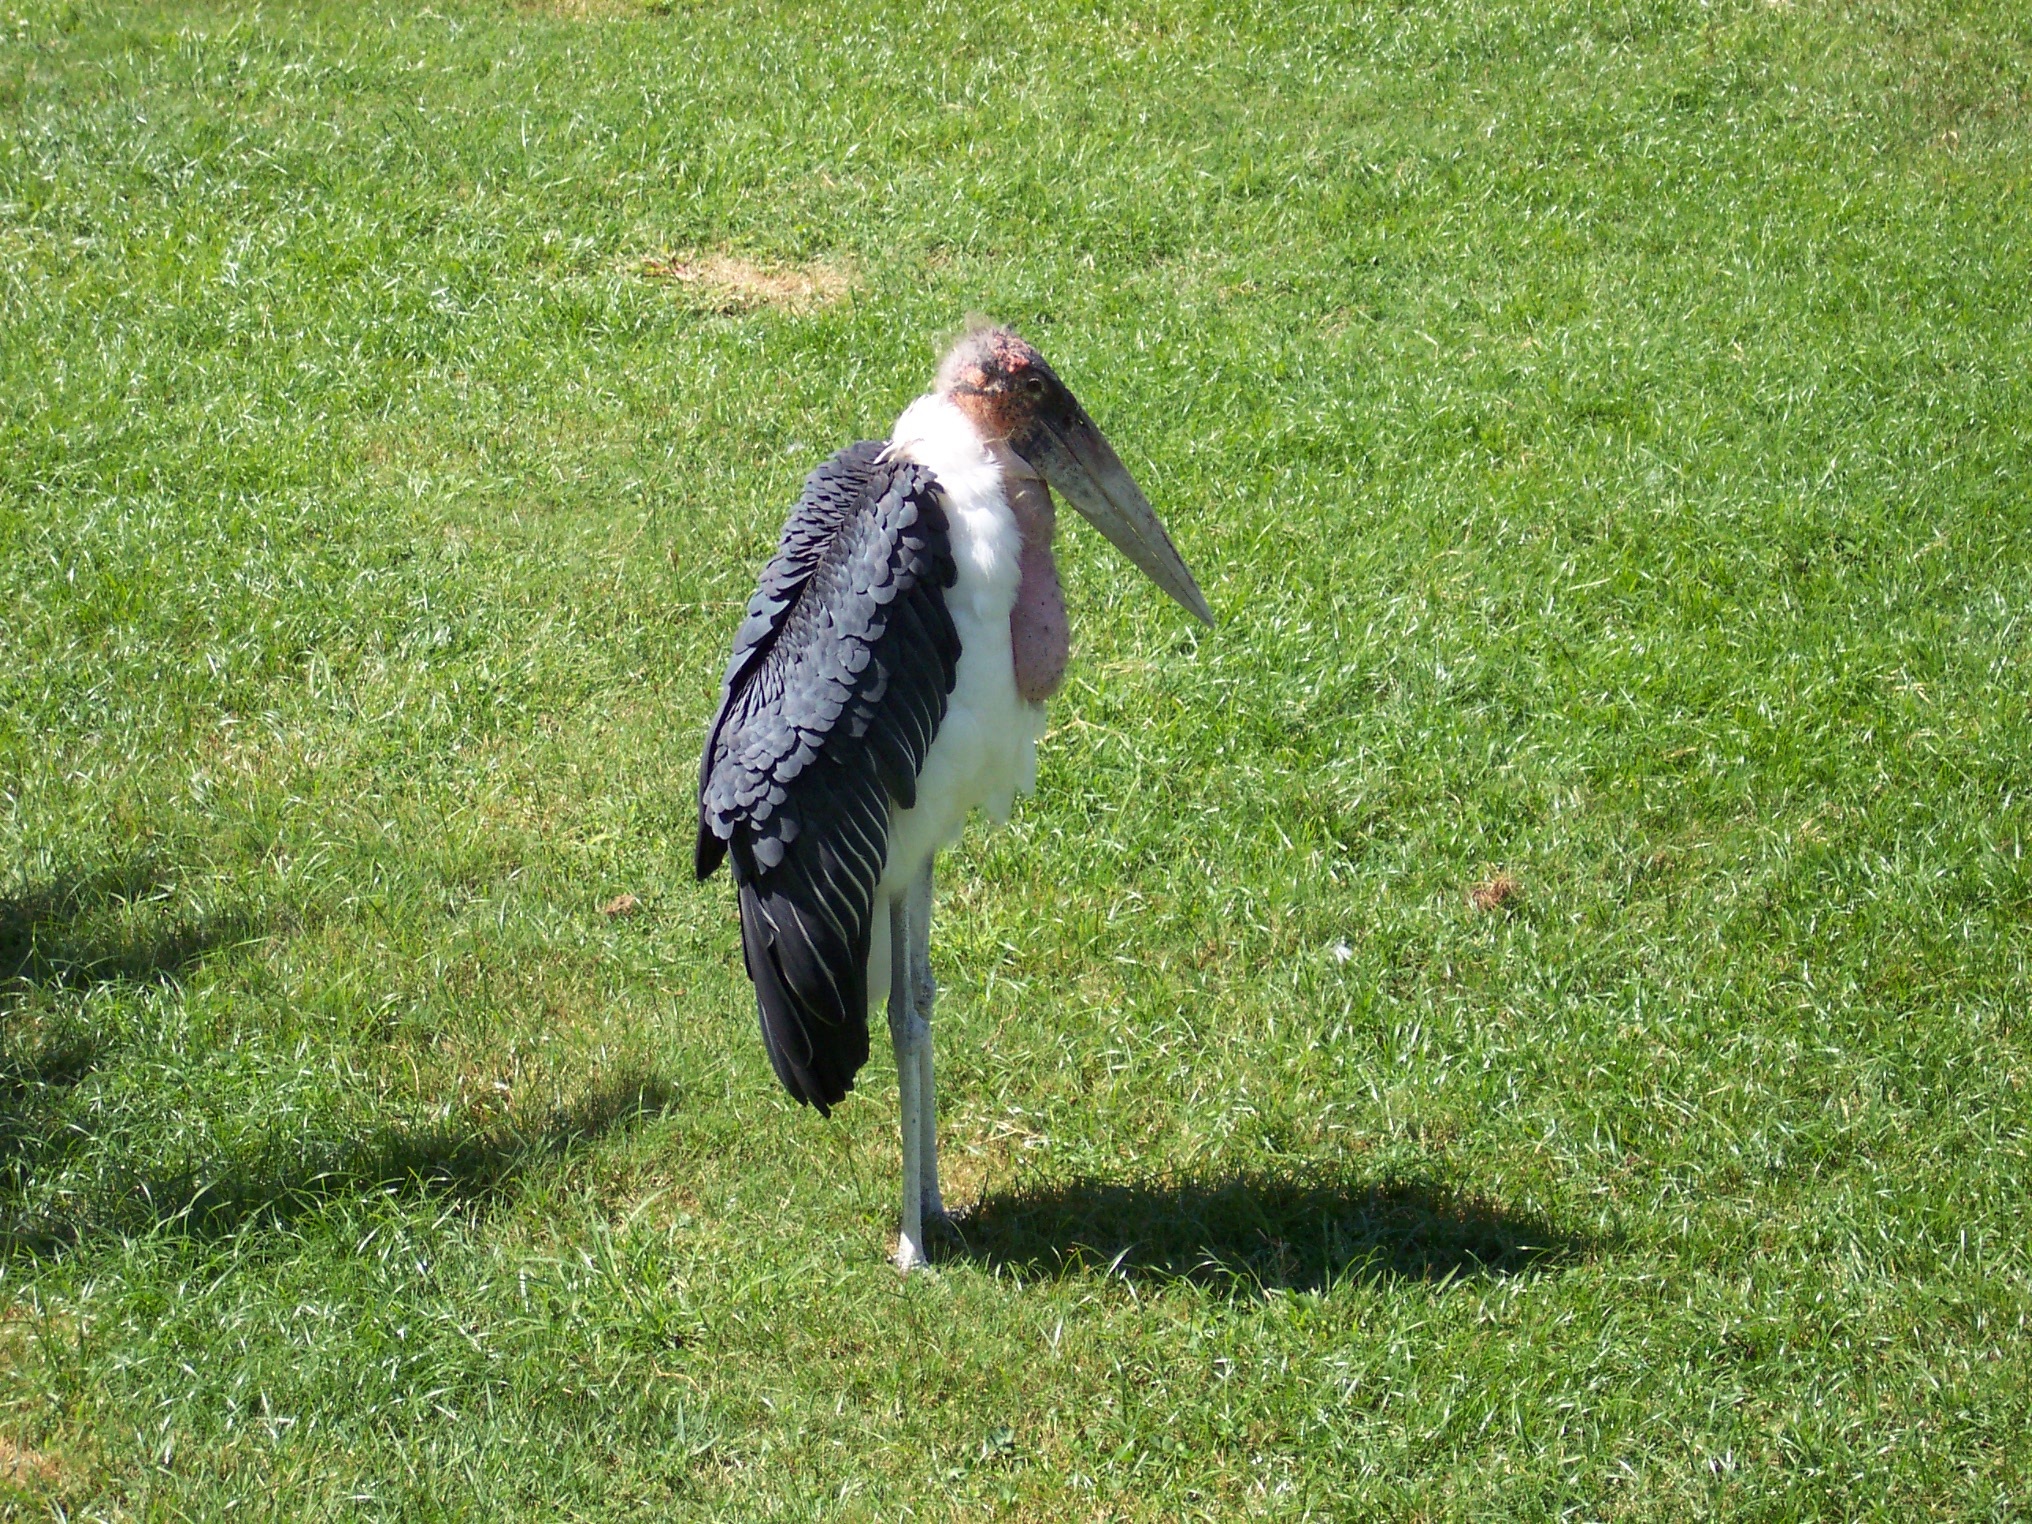
nature, bird, wing, animal, wildlife, zoo, beak, fauna, stork, animals, vertebrate, animal world, bioparc, ciconiiformes, marabou stork